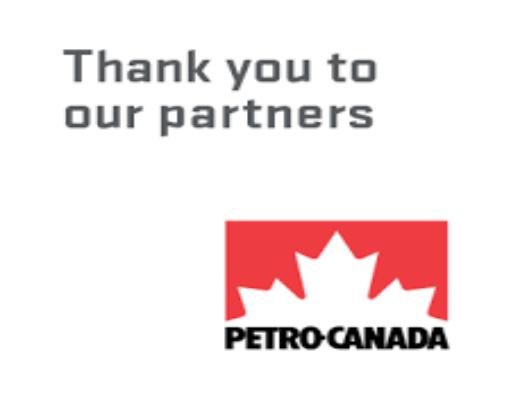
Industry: Transportation